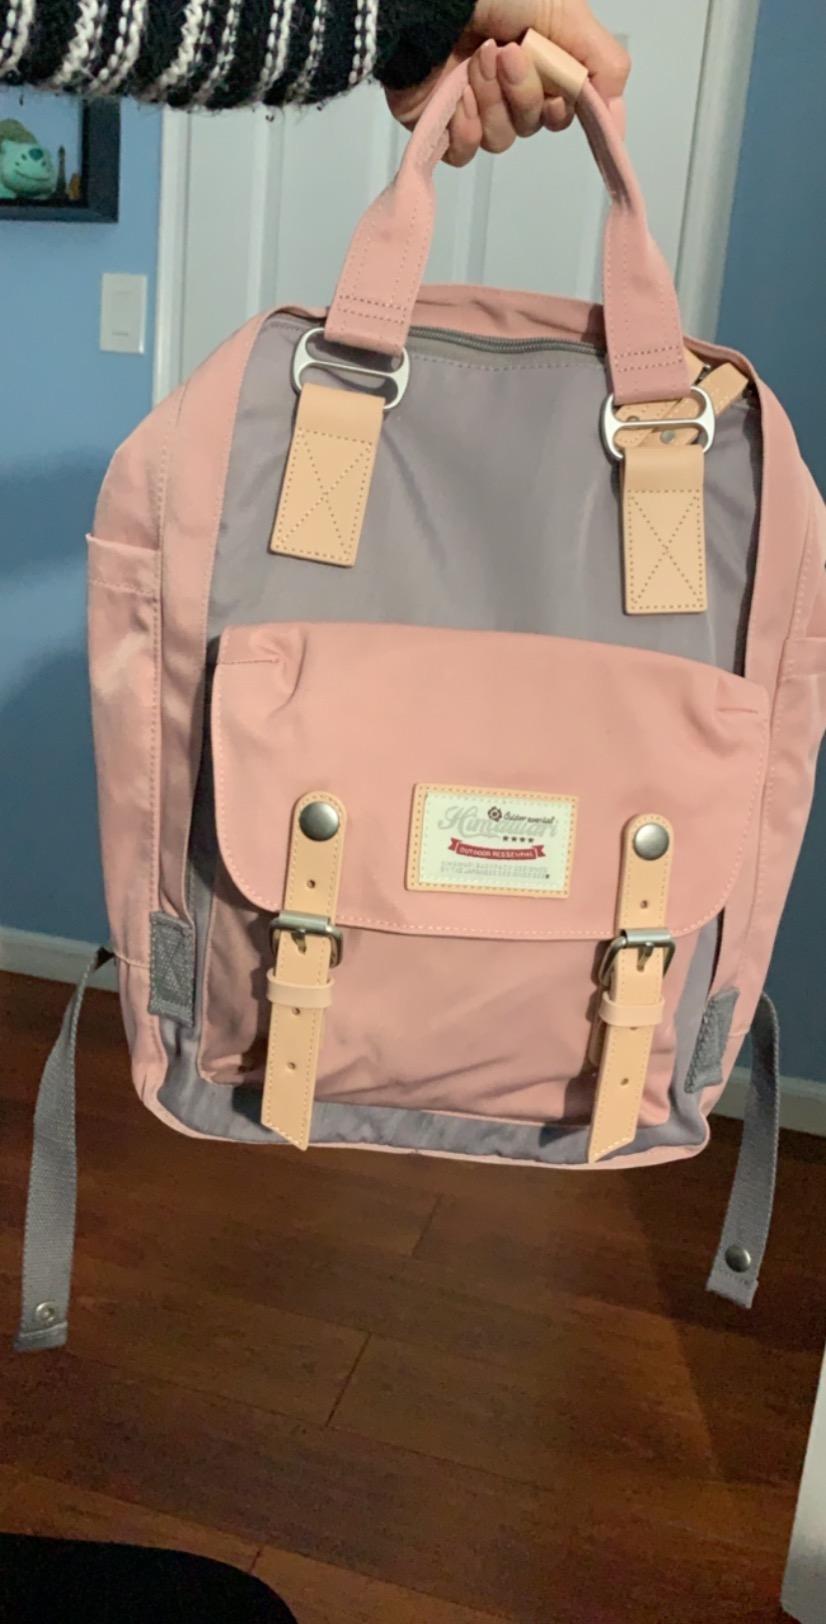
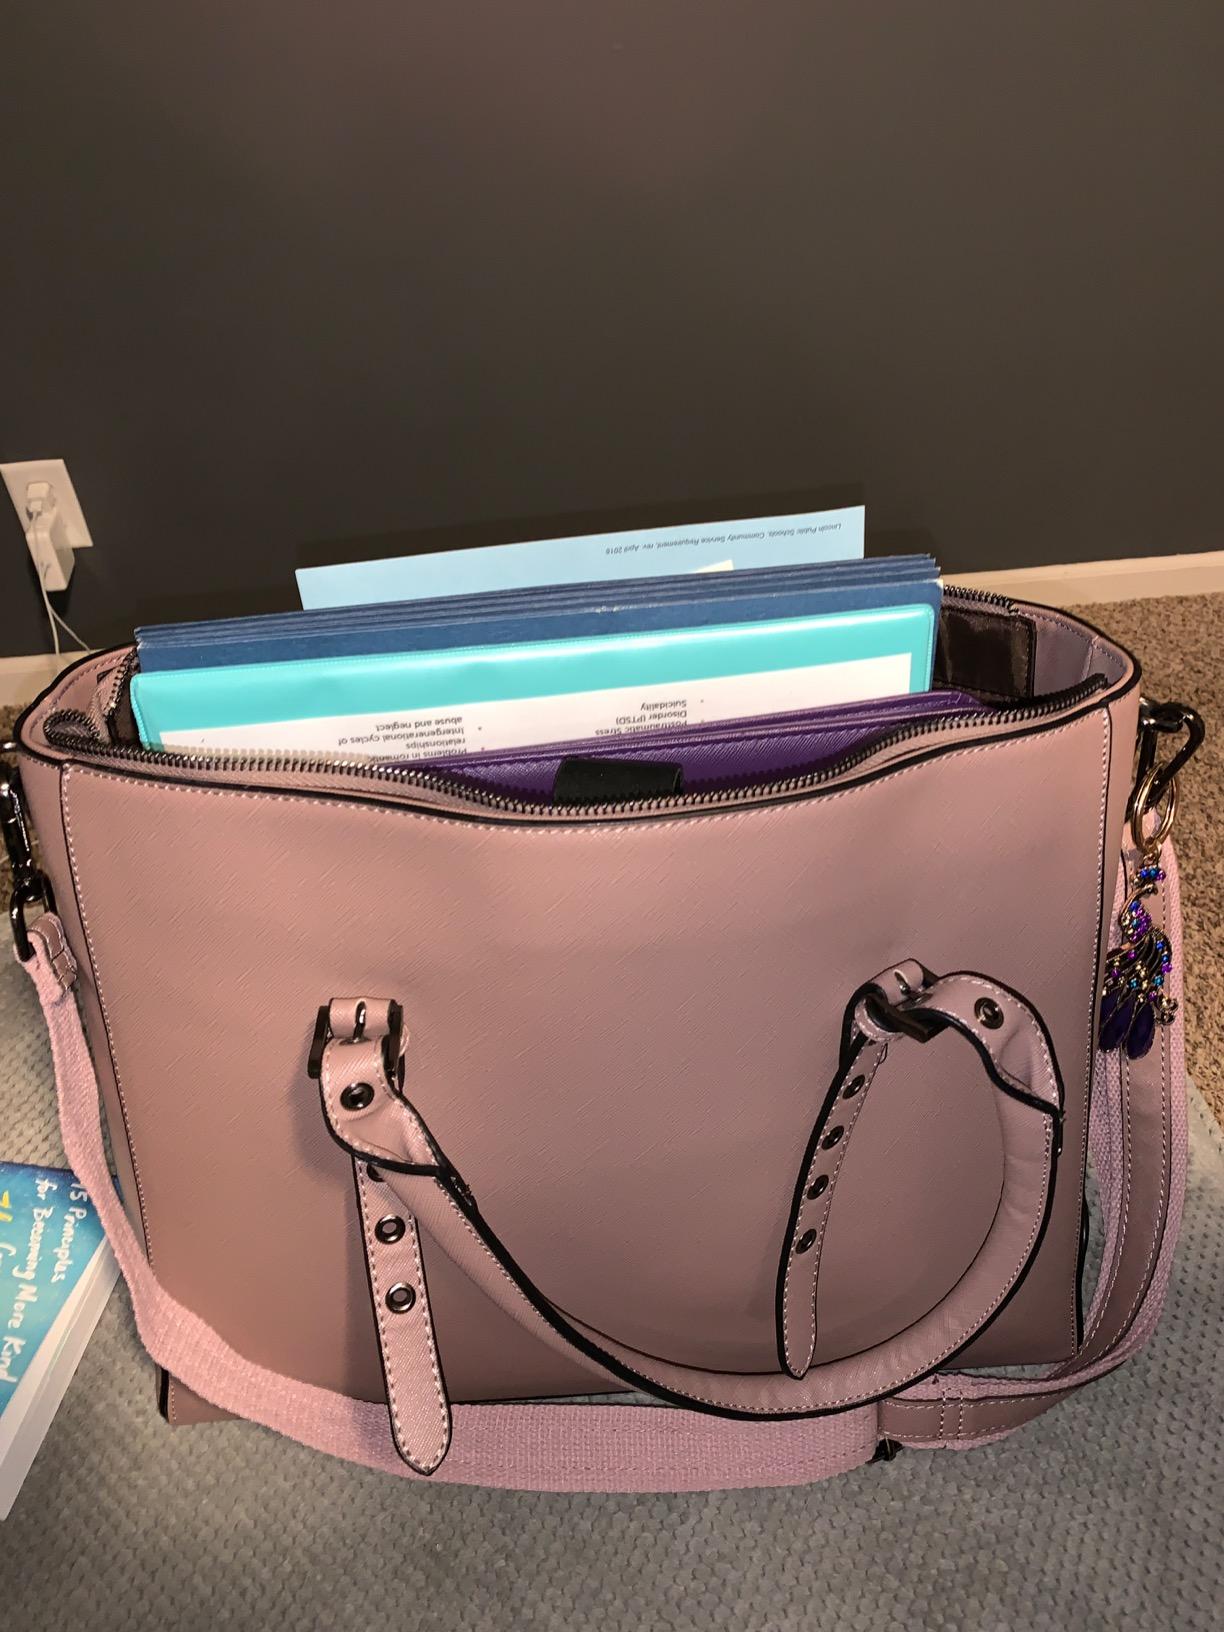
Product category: bag
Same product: no